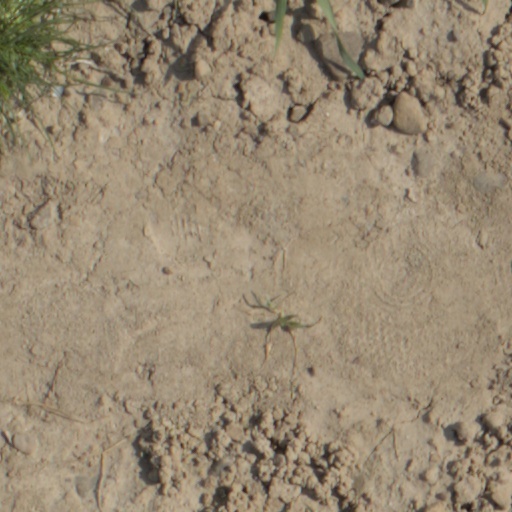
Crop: wheat